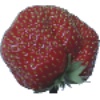
Label: strawberry_wedge